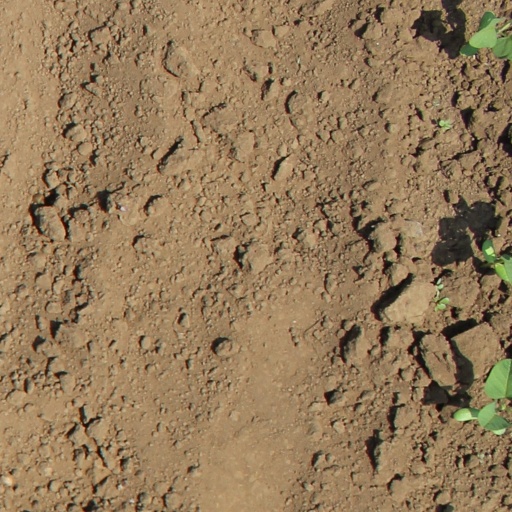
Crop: soybean